Safavid–Venetian relations

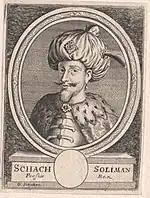
Suleiman I

Safavid–Venetian relations were the relations between Safavid Iran and the Republic of Venice.